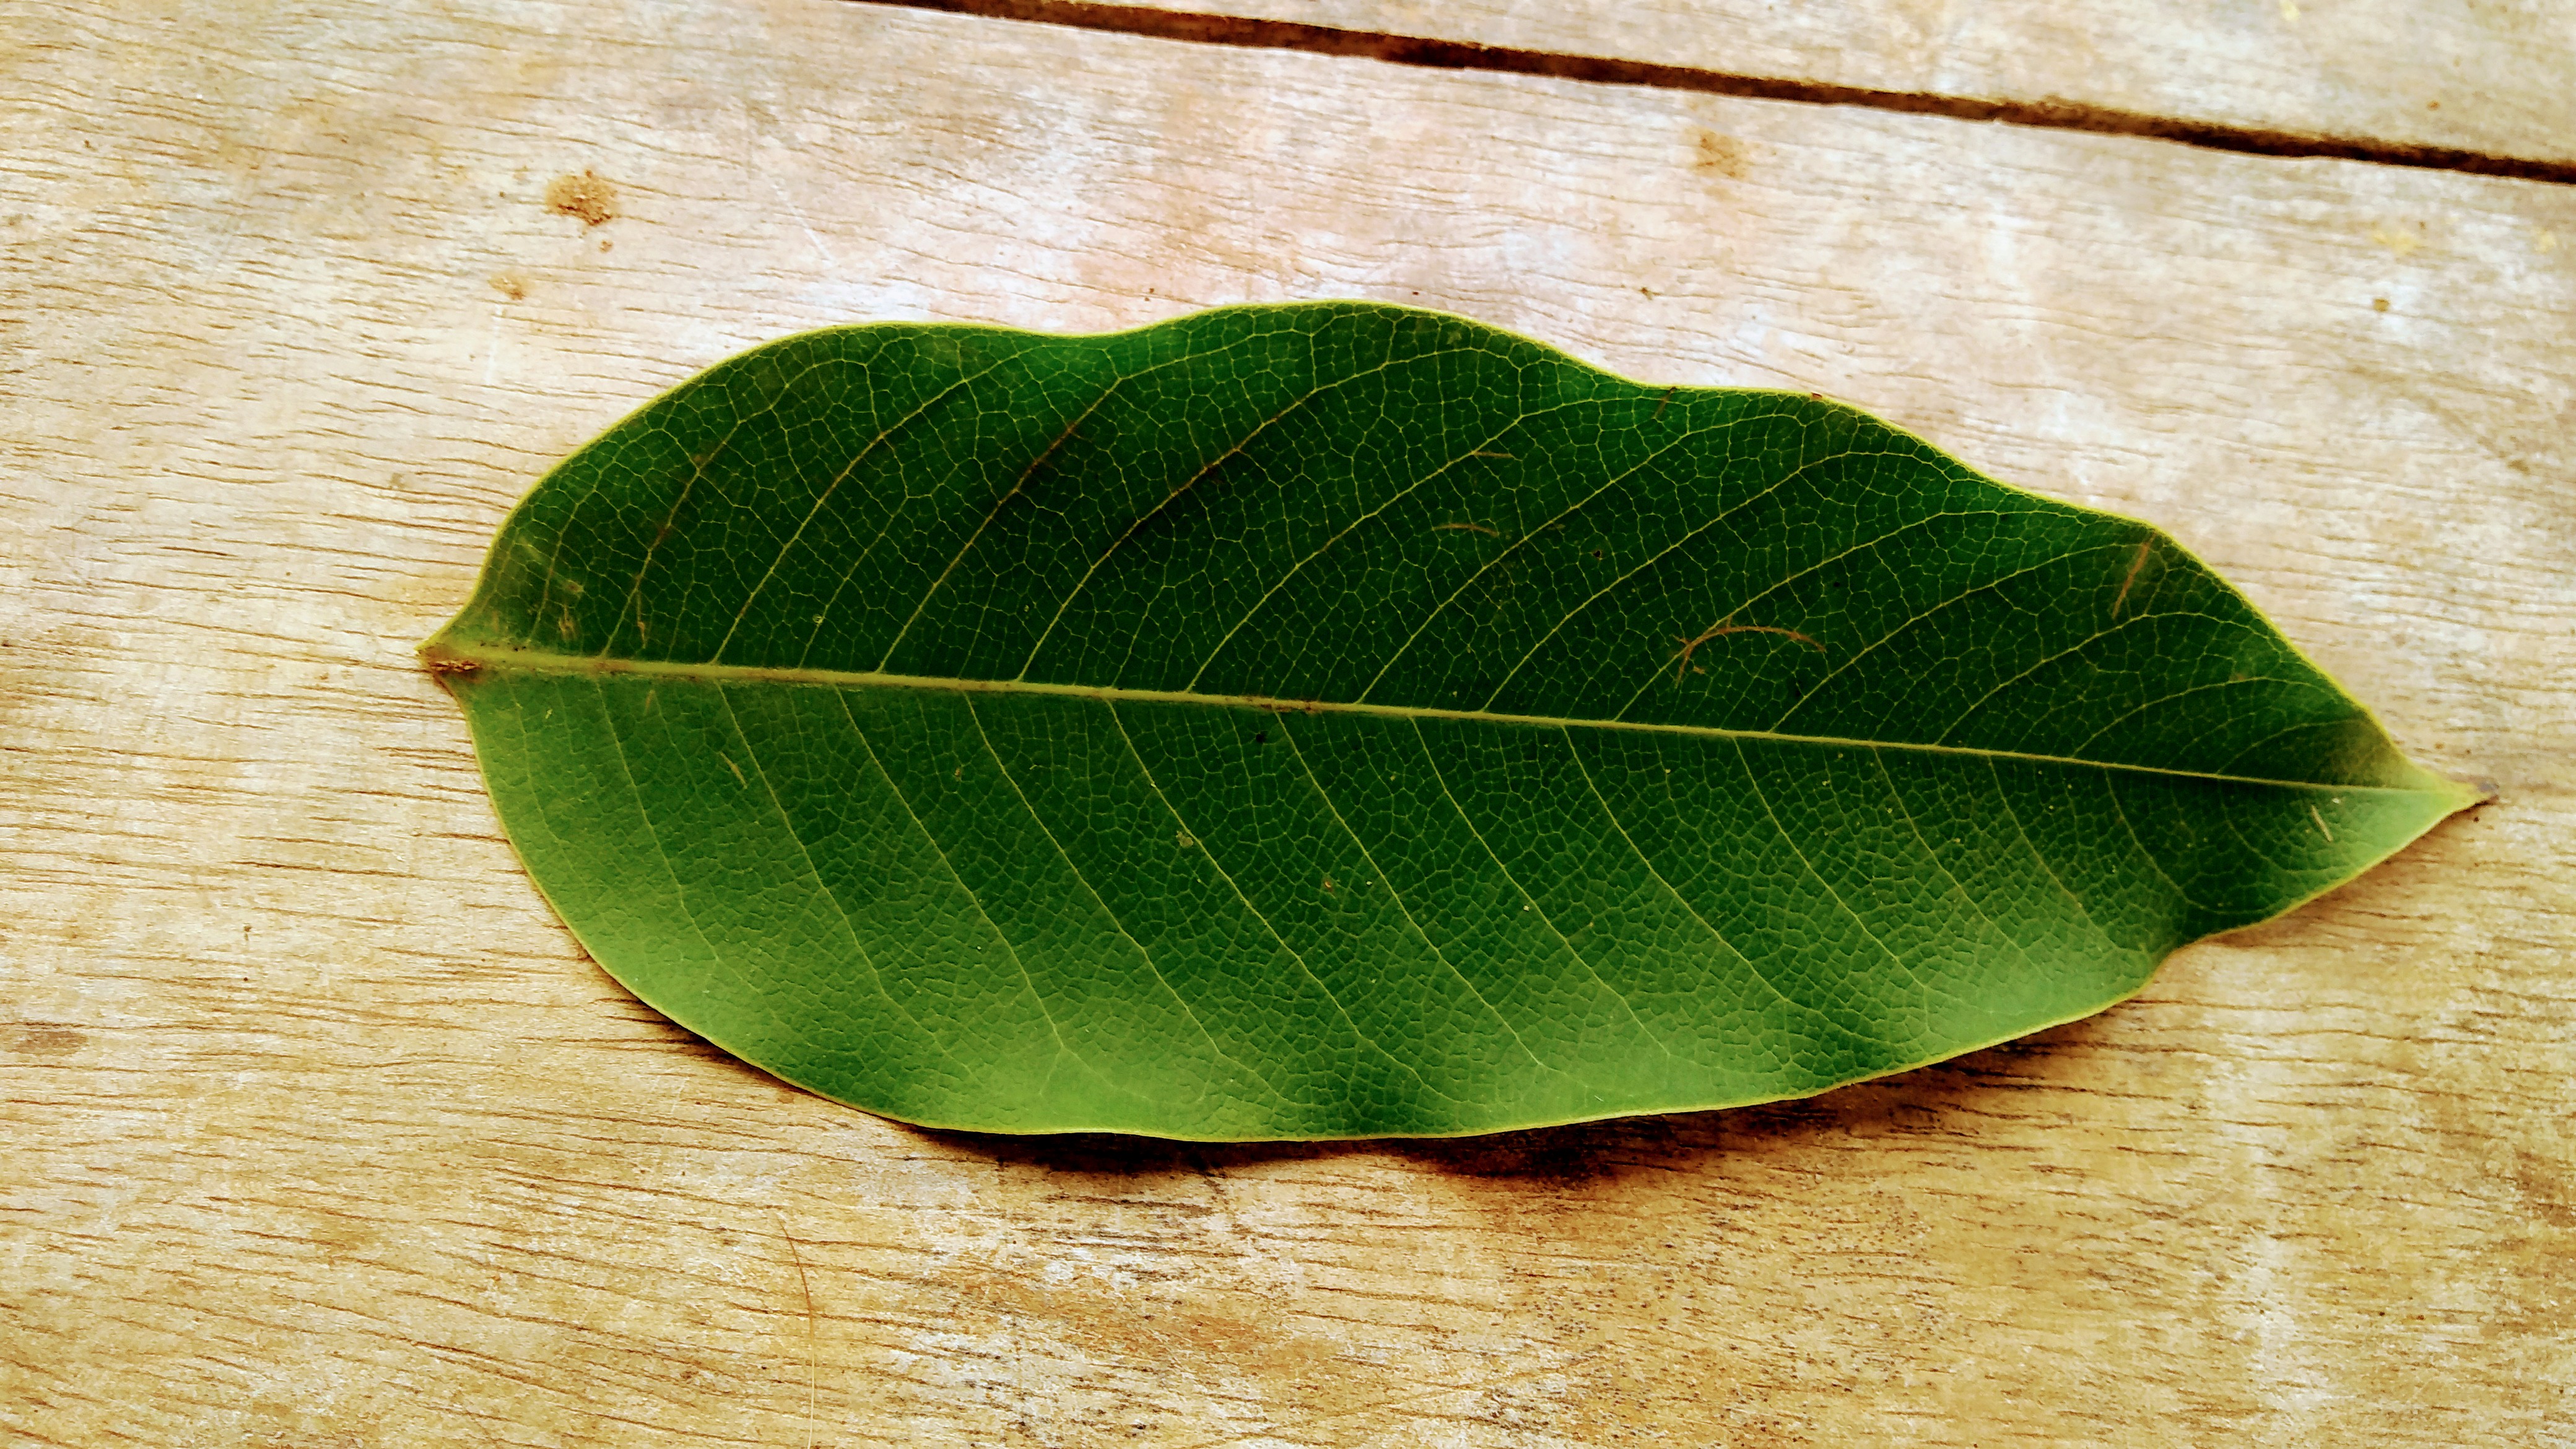
Plant: Sampige